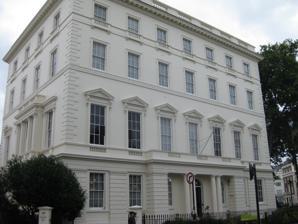
Building: Seaford House
Country: United Kingdom
Year built: 1842
Seaford House, Belgrave Square, SW1 51°29′57″N 0°9′4″W / 51.49917°N 0.15111°W / 51.49917; -0.15111 Seaford House , previously Sefton House , is a former aristocratic mansion and the largest of the detached town houses sited on each corner of Belgrave Square , London , England . A magnolia stucco building with four main storeys, it is most famed for its interiors (the first floor, or piano nobile , being decorated in Beaux-Arts style). Early history Dating from 1842, Sefton House was designed by Philip Hardwick to meet the requirements of the 3rd Earl of Sefton . The town house , with its railings and gate piers, is listed Grade II* for architectural merit. The 3rd and 4th Earls of Sefton enjoyed using it as their London town house ; the 5th earl , being an invalid, could not do so and after he died childless in 1901, its lease was sold to William Tebb . Lord Howard de Walden , also Baron Seaford , acquired the lease of the house in 1902 renaming it Seaford House and installed friezes , panelling , and a staircase of green onyx specially imported from South America . Later history Requisitioned by the Wartime Government in 1940, and for a while was used as offices by the Air Ministry , Seaford House was badly damaged by Luftwaffe aerial bombing in October 1940, and rebuilt thereafter (but without the porte-cochère ).  In 1946, it became the home of the Imperial Defence College , now the Royal College of Defence Studies . Seaford House is usually open to the public free of charge on Open House Weekend each September and can also be seen on screen.  The main vestibule doubled as Titanic ' s Grand Staircase in the 1979 miniseries SOS Titanic . It was also used in the filming of Upstairs, Downstairs and later of the BBC spy show Spooks .  Seaford House stood in as the exterior of the home of Maggie Gyllenhaal 's character Nessa Stein in the BBC and SundanceTV television miniseries The Honourable Woman in 2014.  It can also be seen (doubling as the US Embassy) in the 2021 film The King's Man . See also Earls of Sefton Barons Howard de Walden and Seaford References